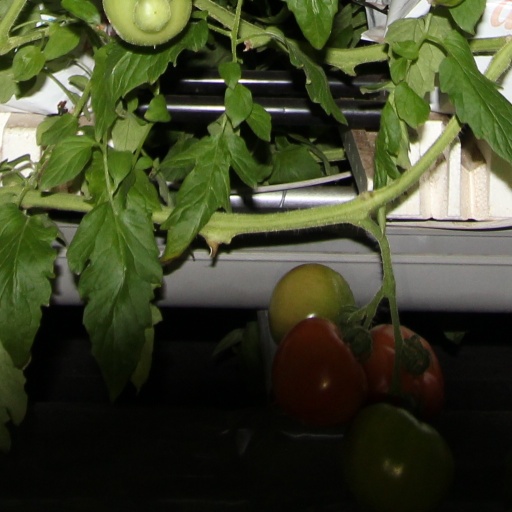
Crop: tomato